AJ Perez (blogger)

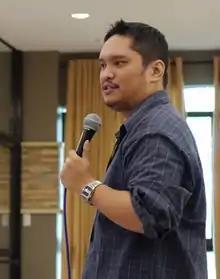
Perez giving a talk to students

Alwyne Jan Calinao Perez (born 20 April 1981) is a Filipino blogger and motivational speaker who gained prominence as a blogger when his article, "Dear Ex ni Janine Tugonon" ("Dear Janine Tugonon's Ex (Boyfriend)") went viral. He is known for his humorous, fearless and witty writing style and his works are often about politics, current events, love and relationships, and life advice.